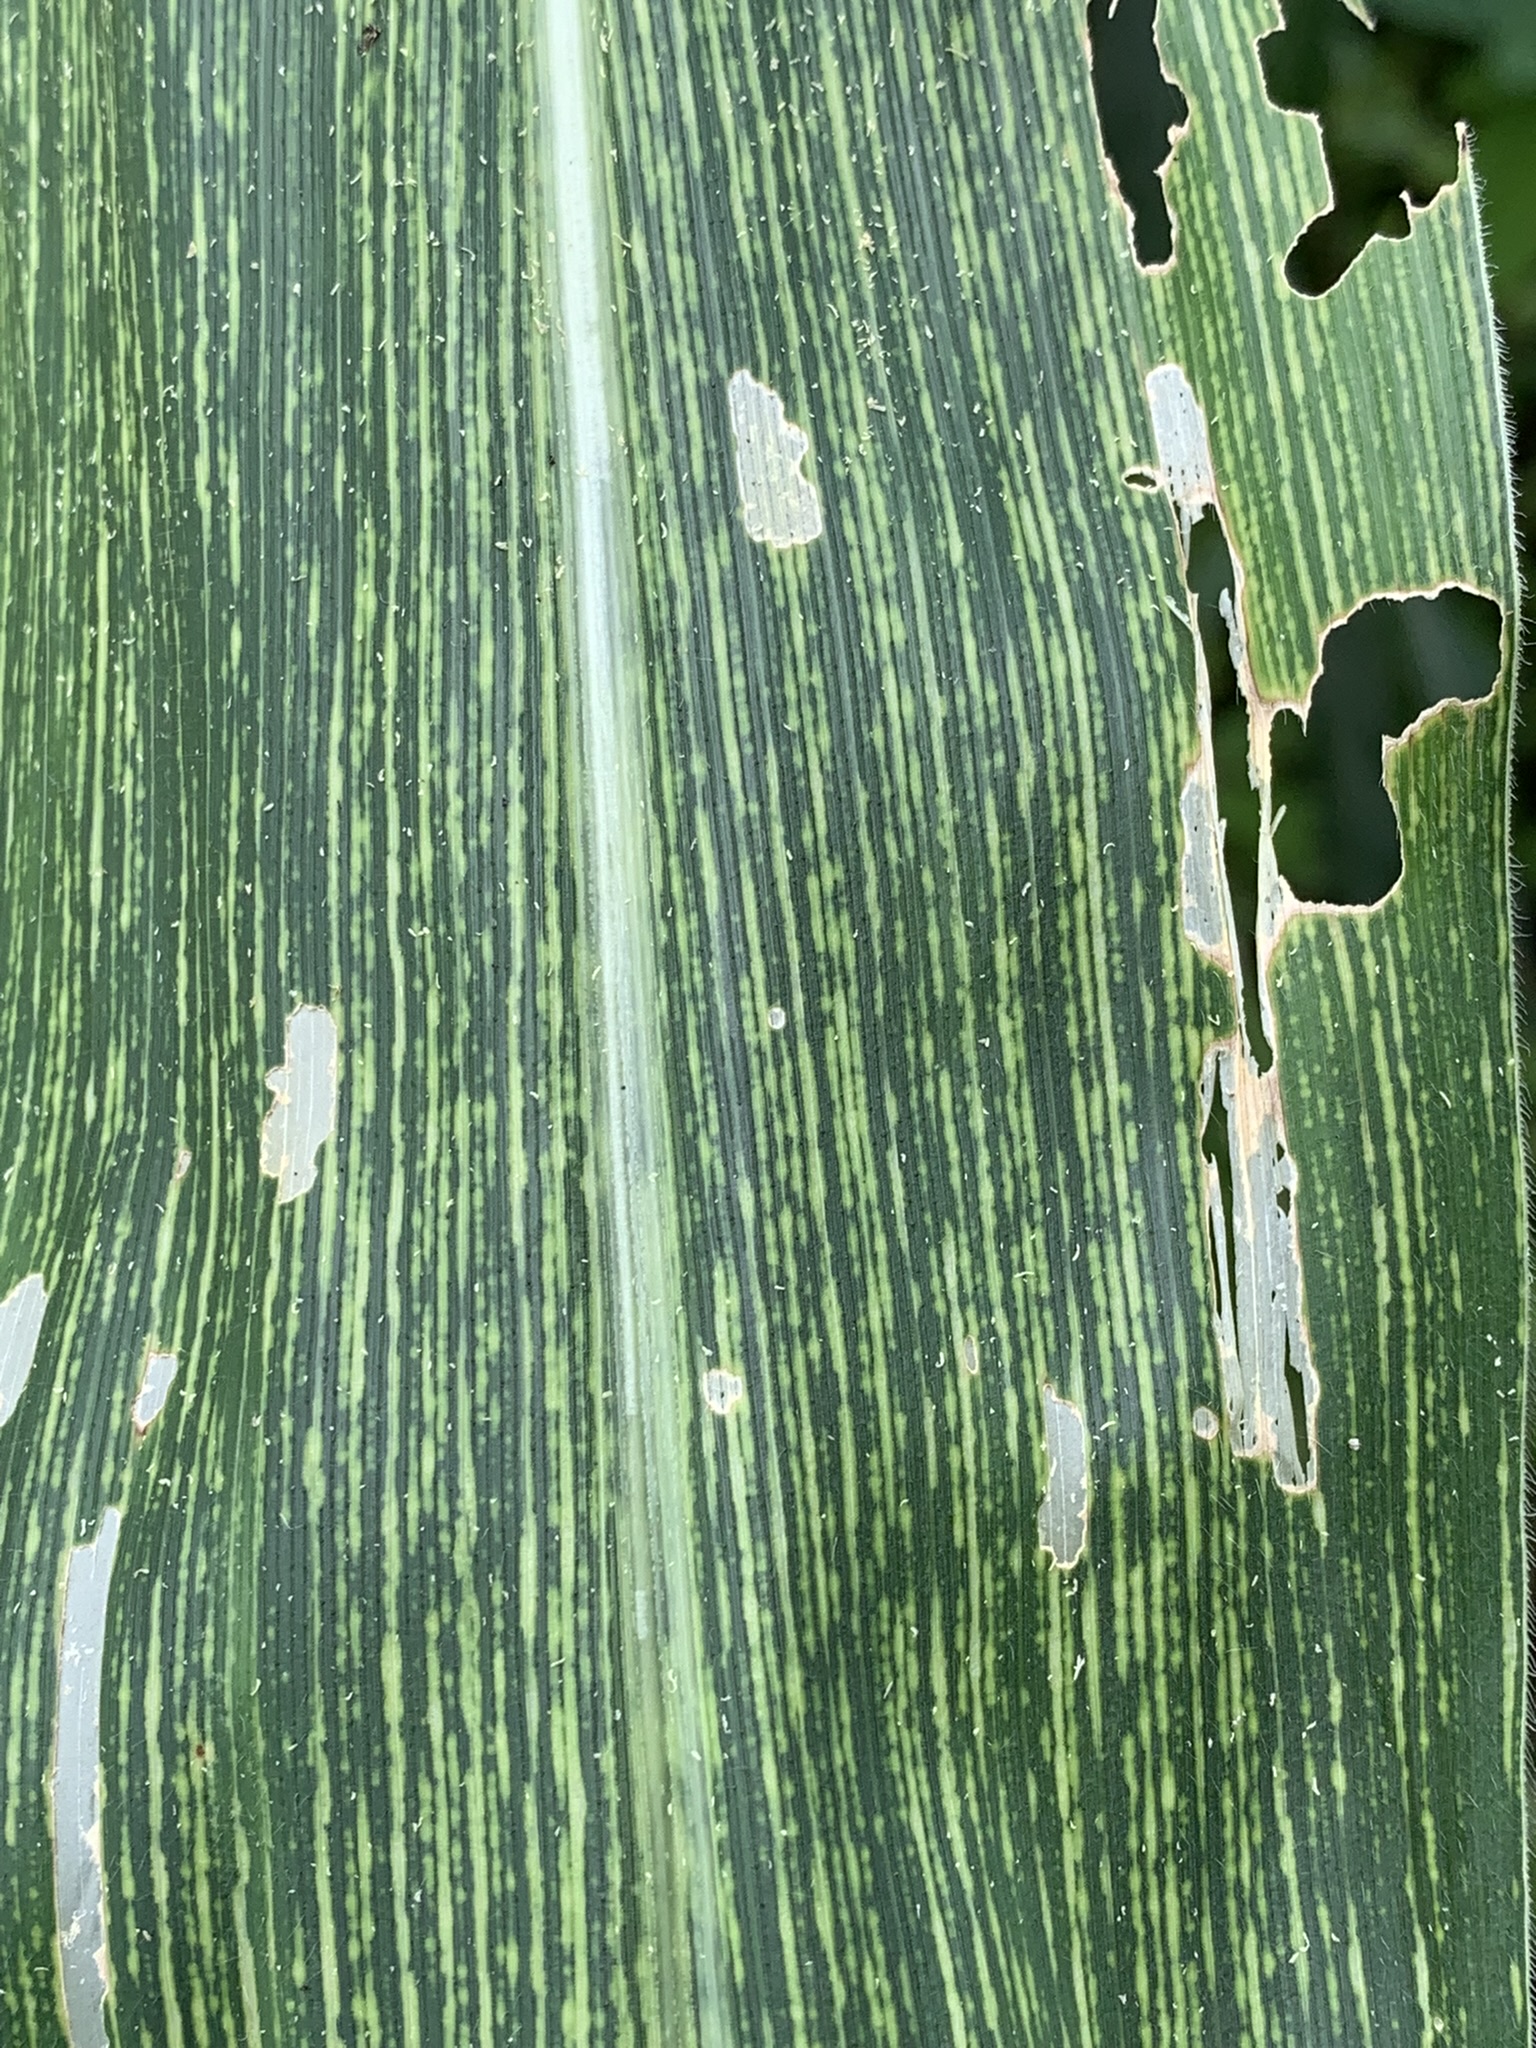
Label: MSV